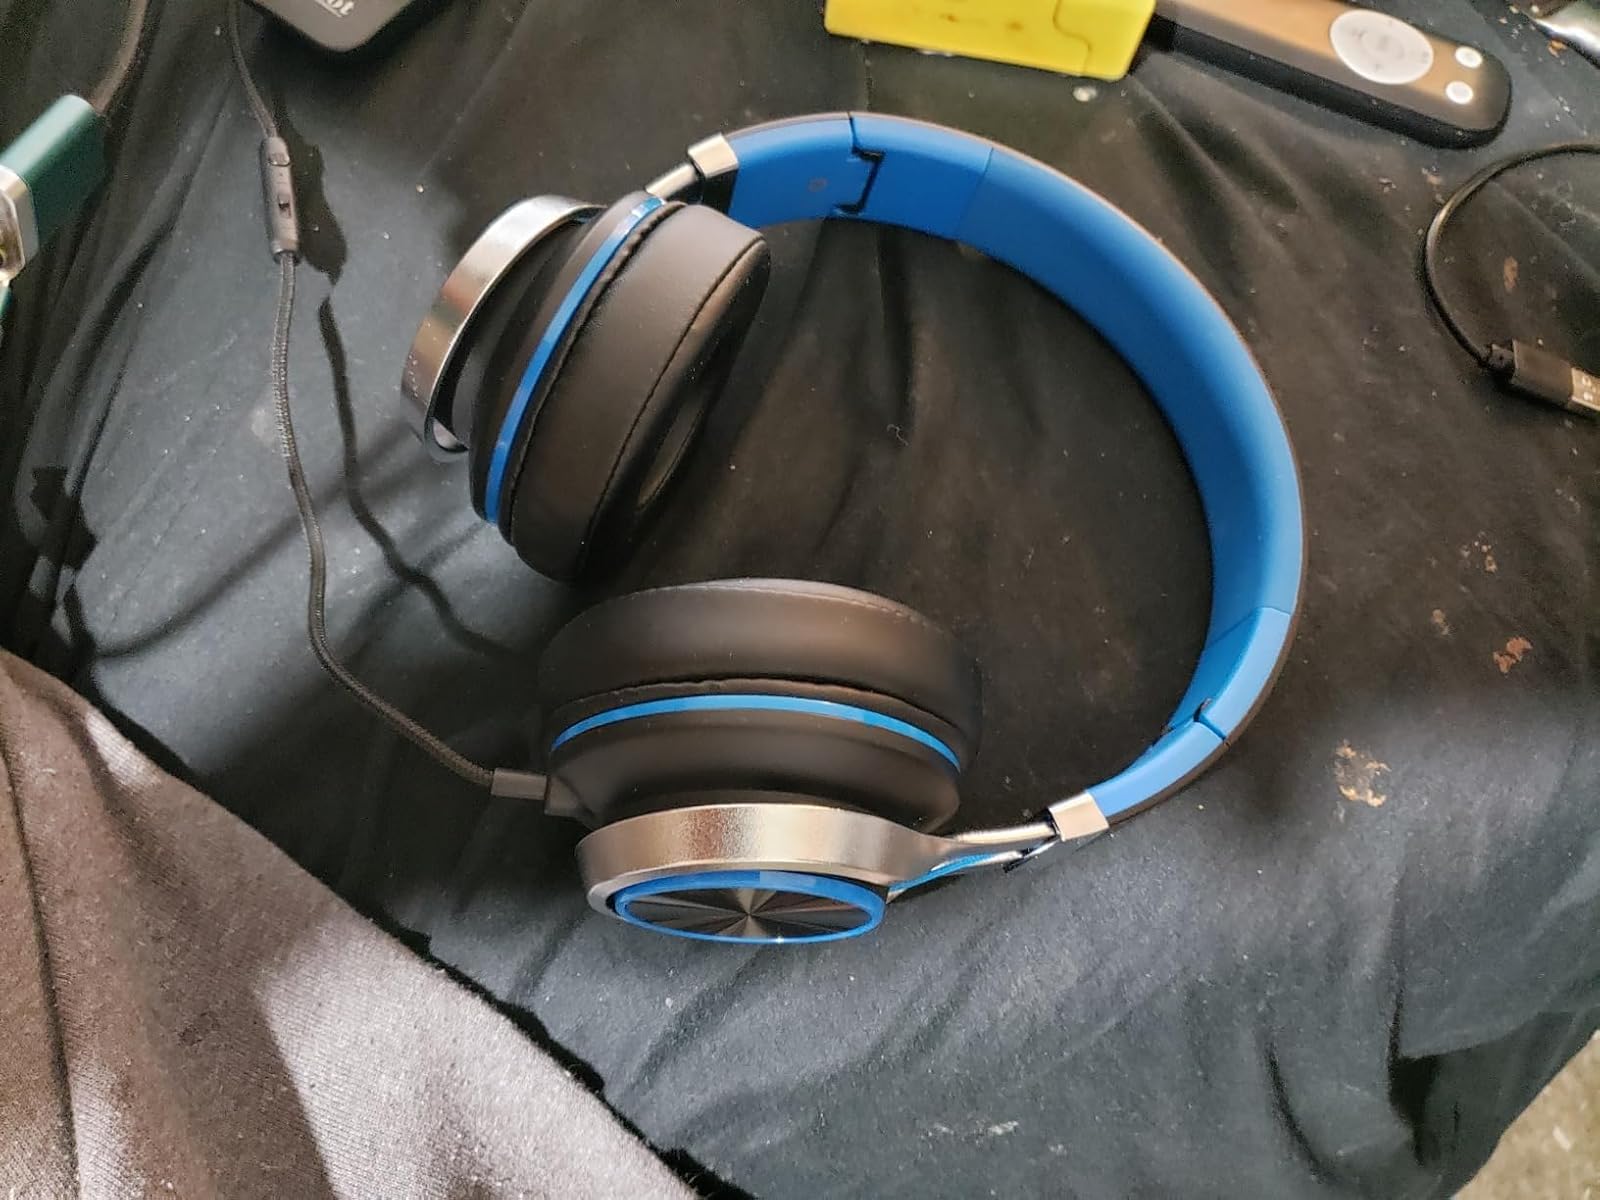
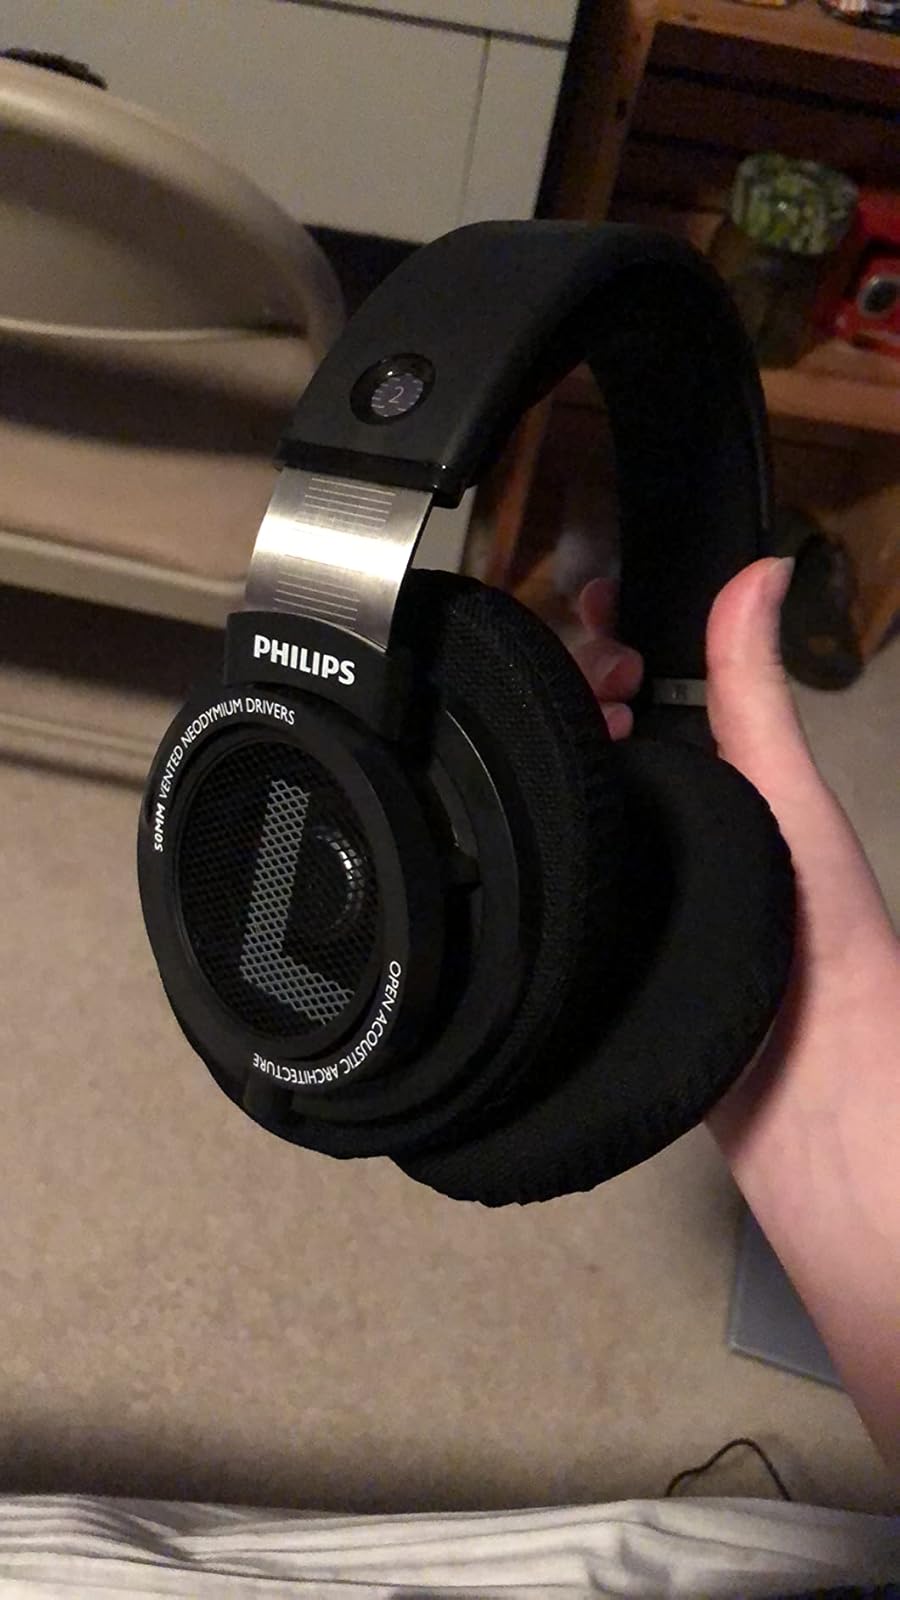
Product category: headphones
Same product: no